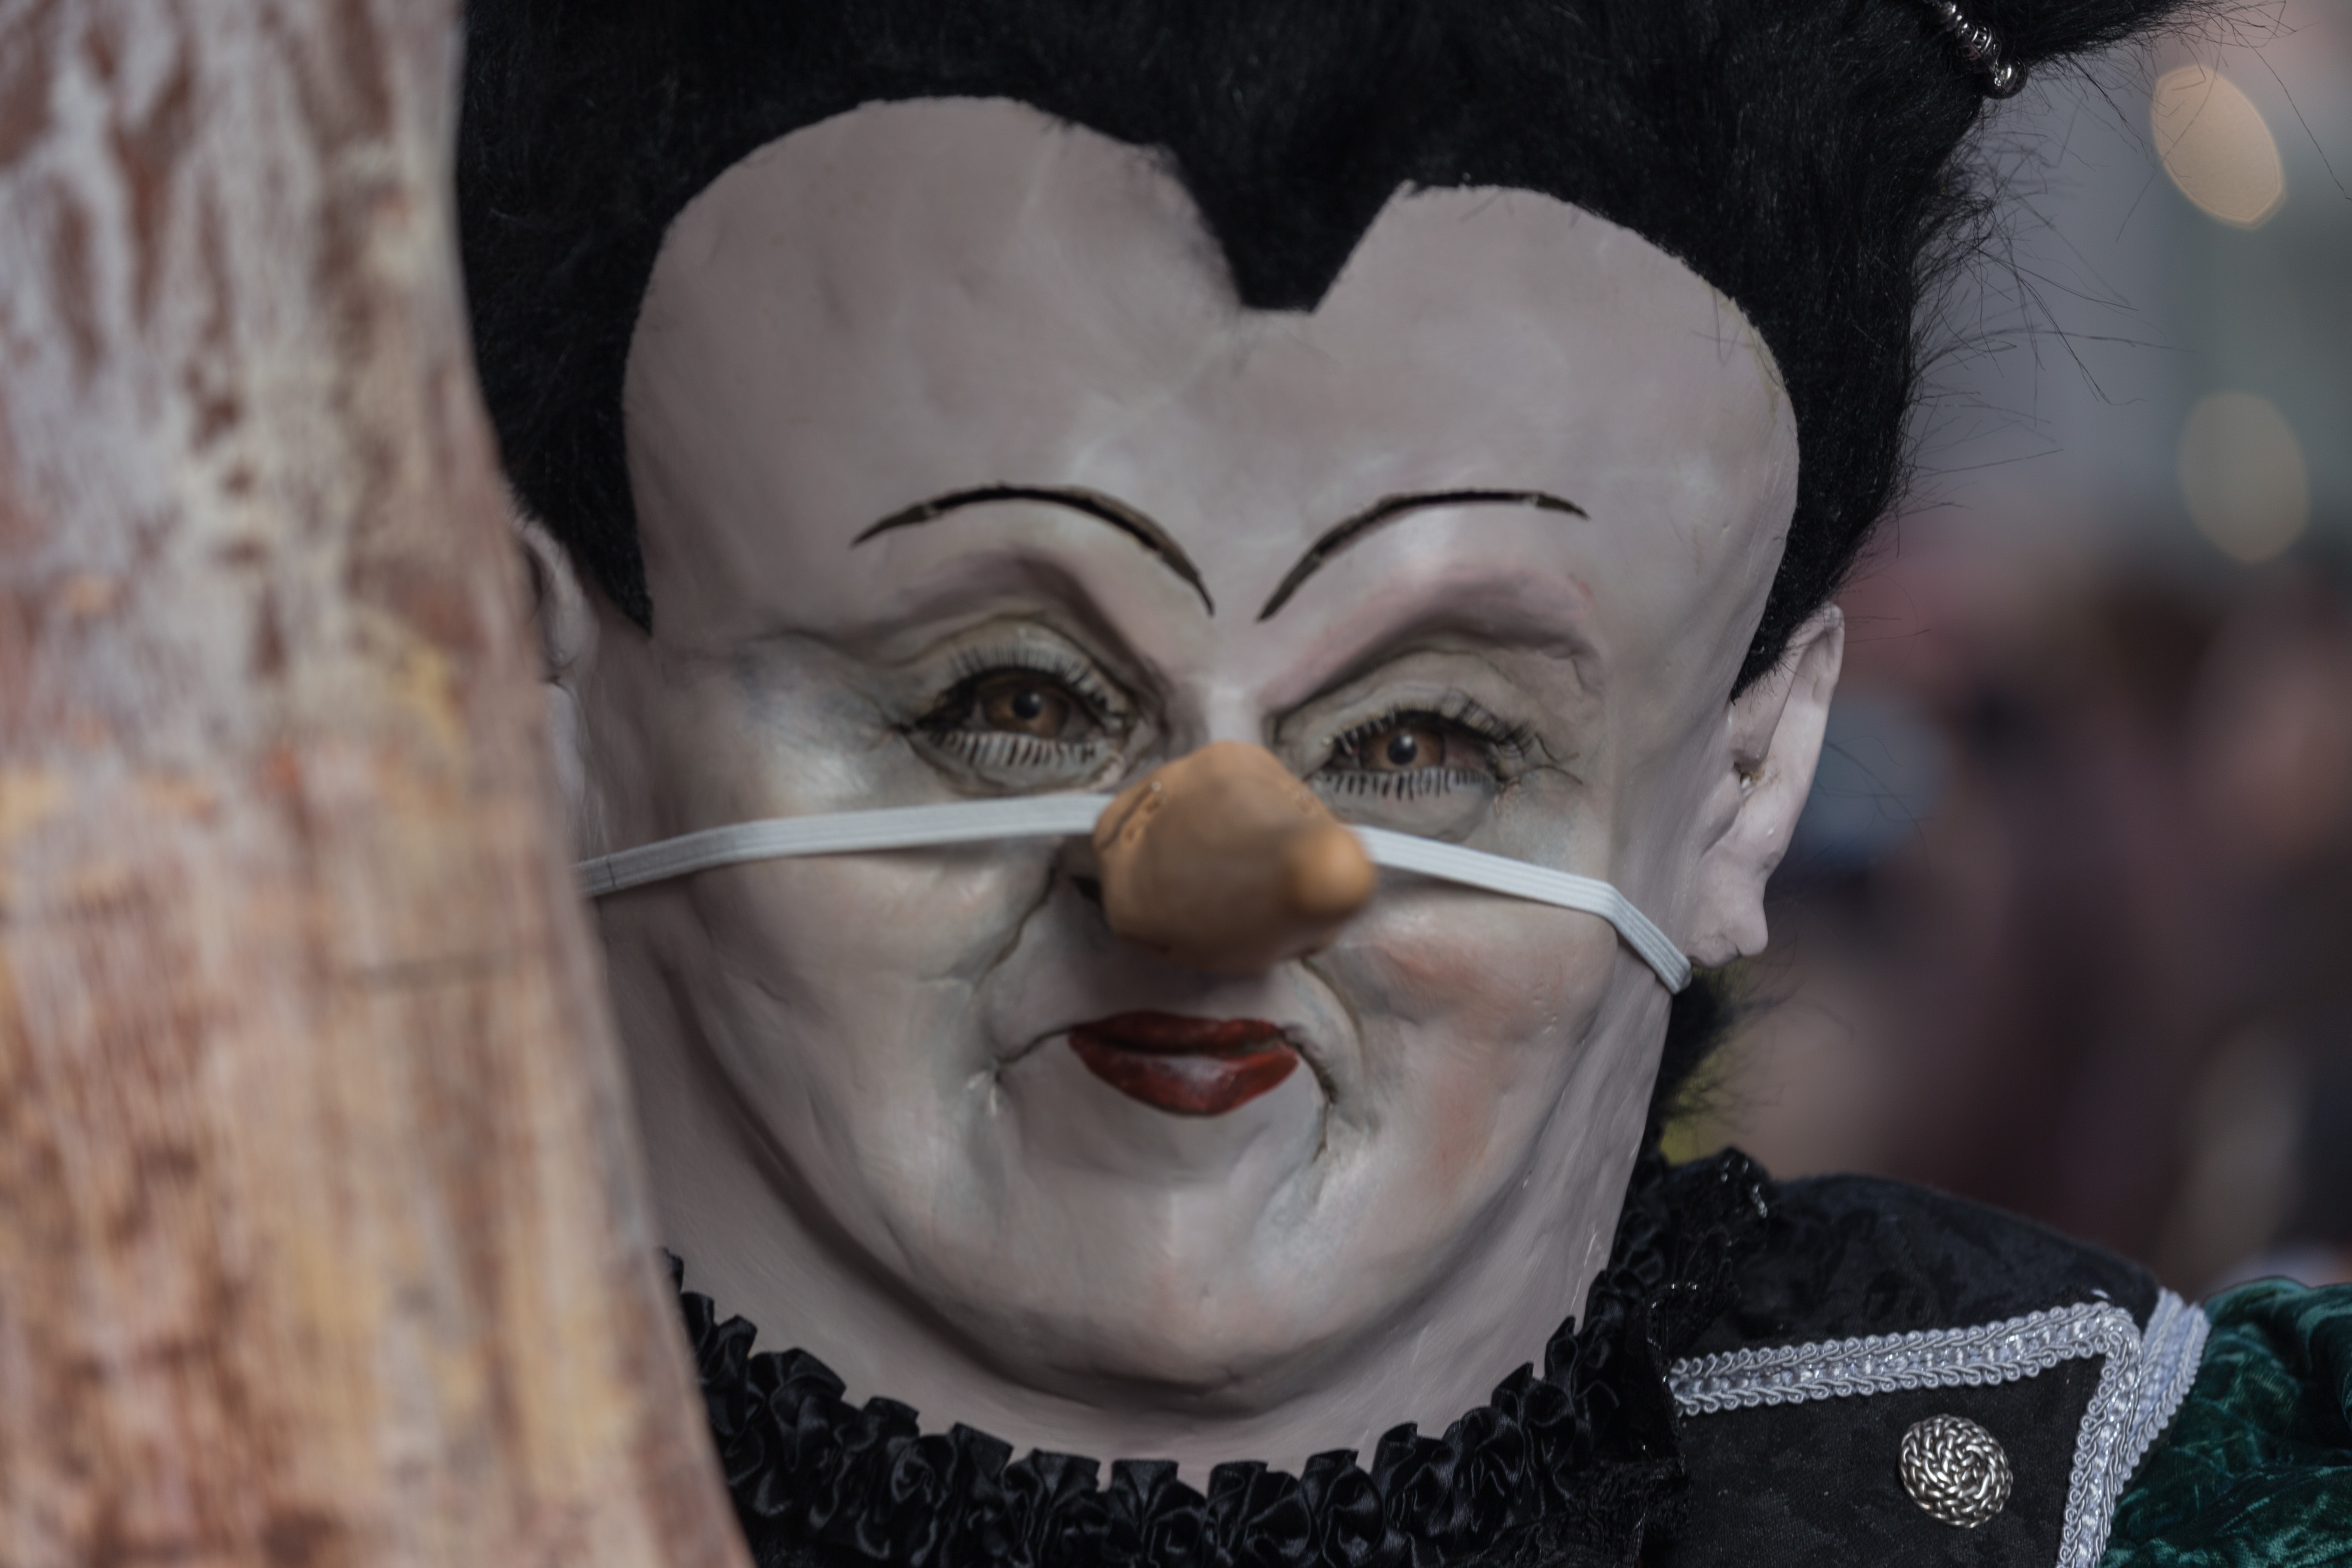
carnival, clothing, 2015, face, mask, head, lucerne, costume, panel, masque, fictional character, supervillain